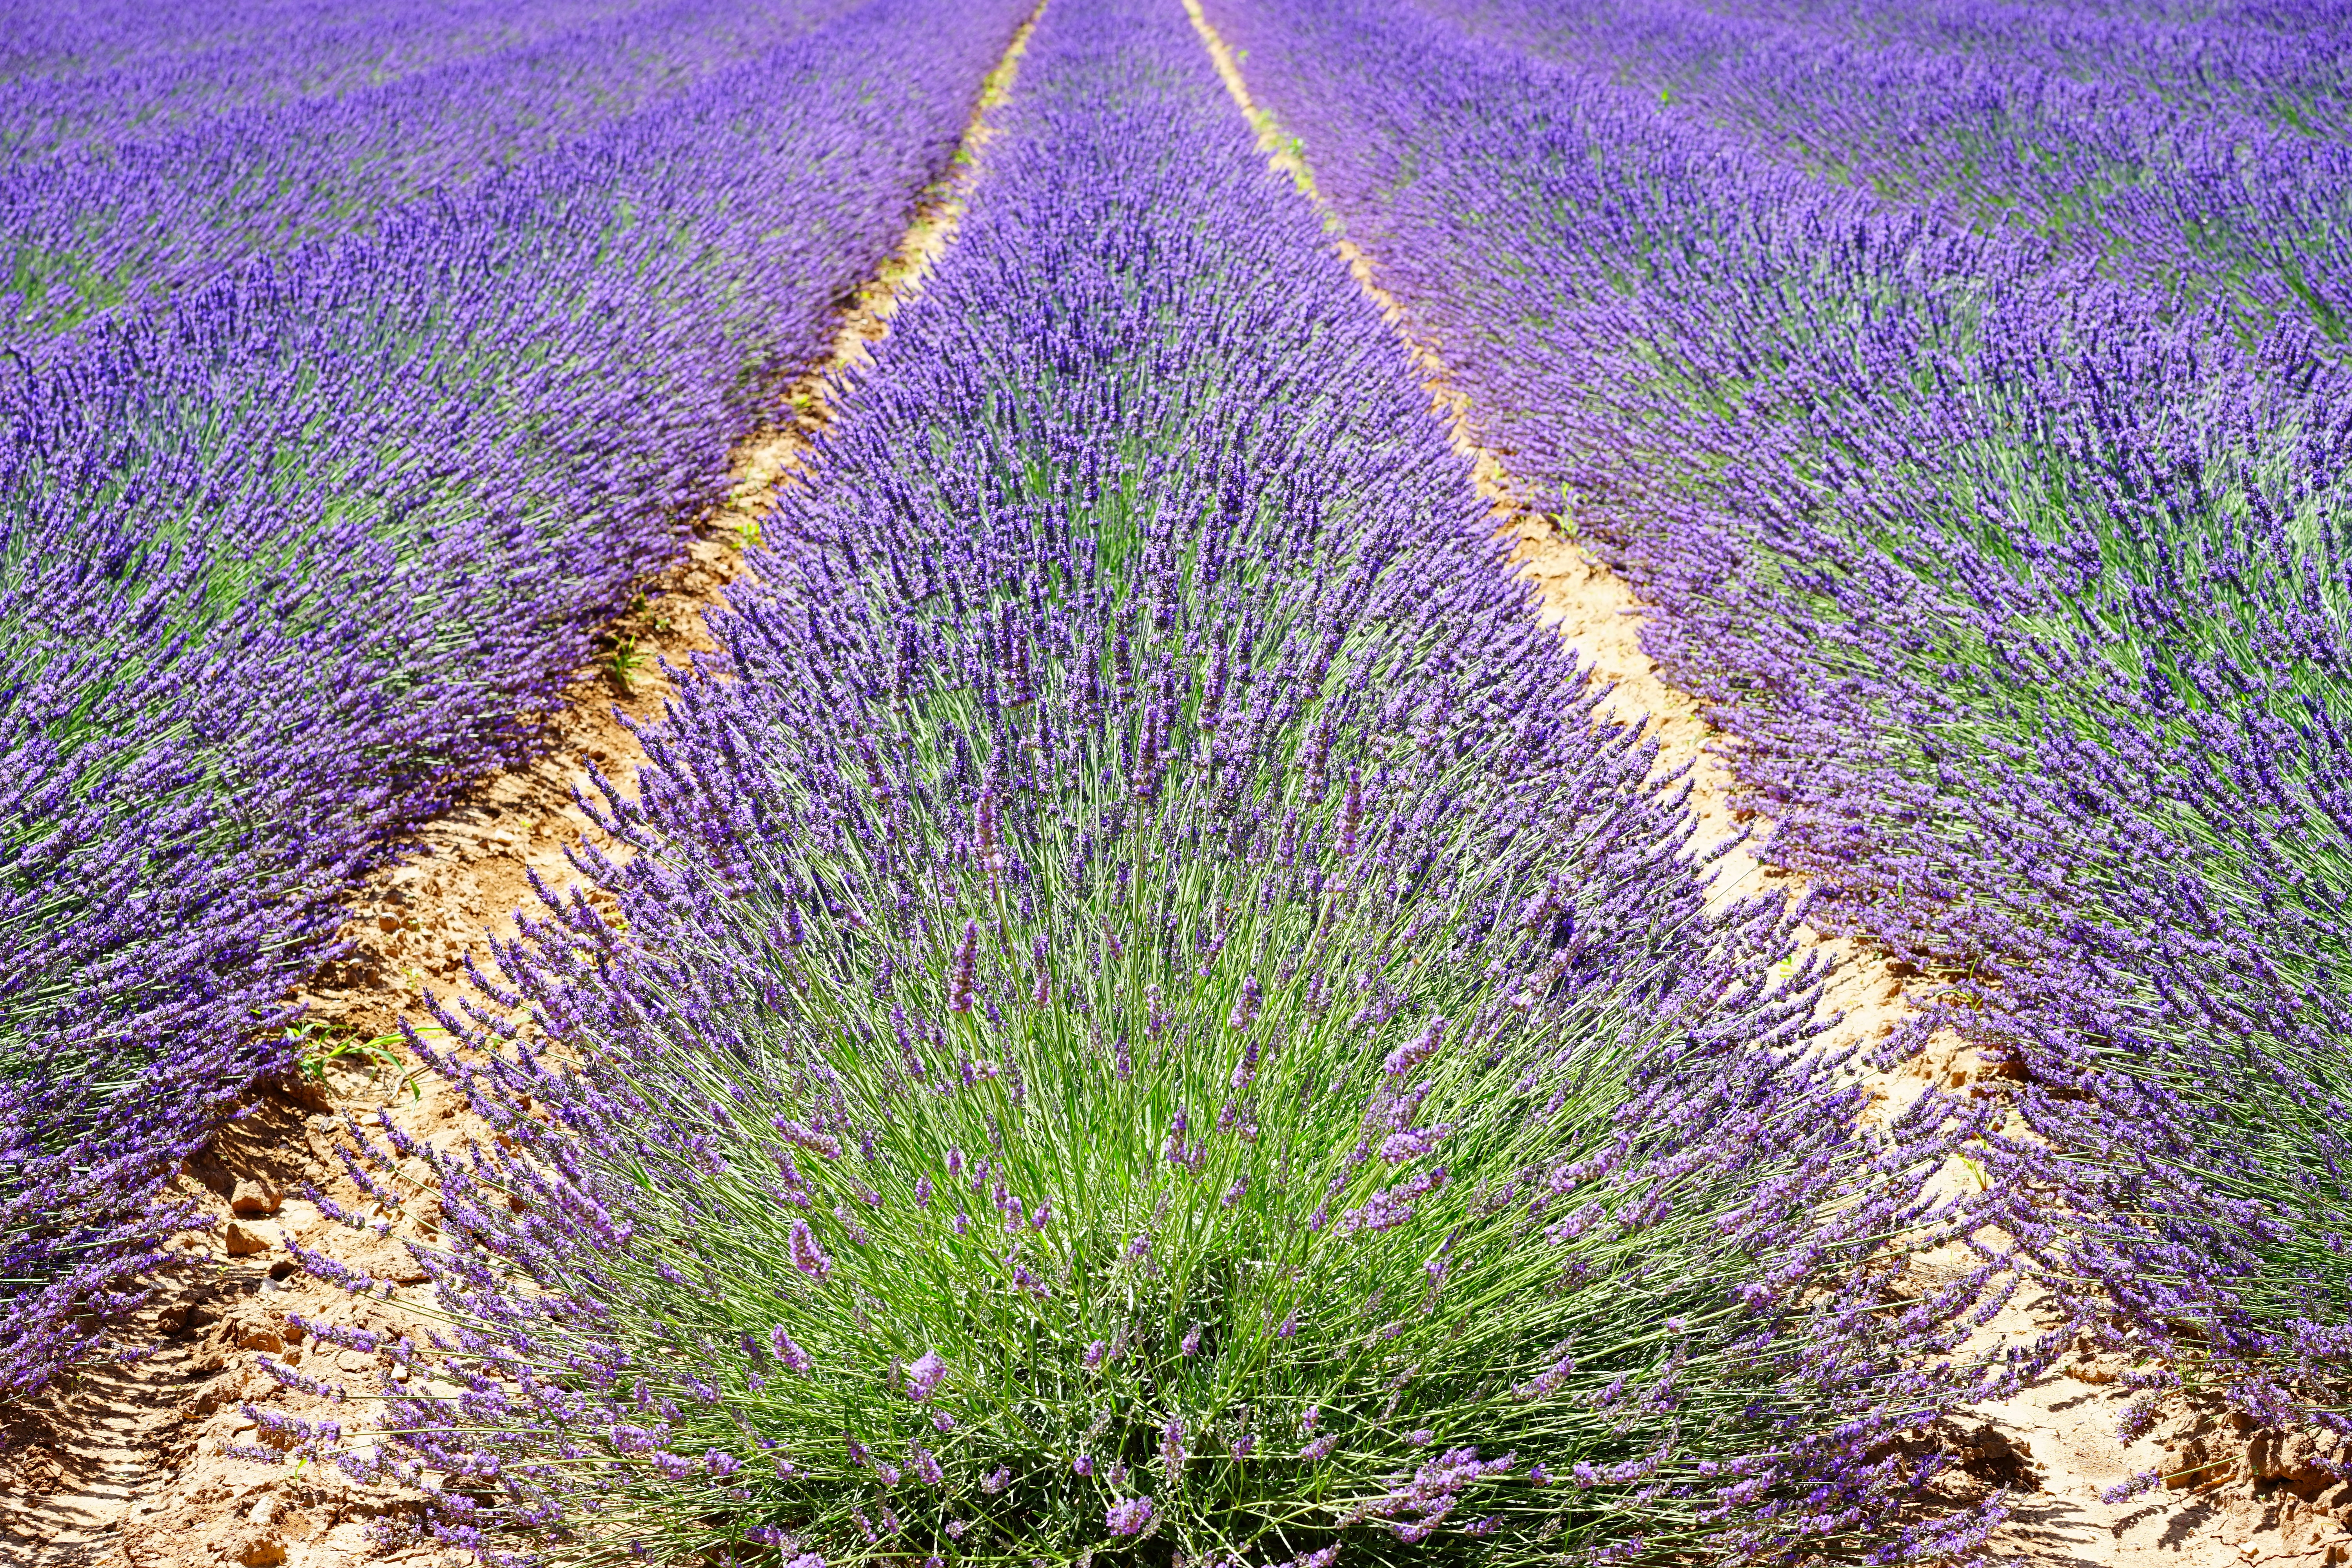
nature, plant, field, meadow, prairie, flower, purple, summer, aroma, green, herb, crop, botany, blue, agriculture, garden, flora, lavender, wildflower, flowers, wild plant, french, bed, petals, decorative, violet, lavender field, provence, fragrant, herbs, flowering, flower meadow, fragrance, aromatic, medicinal plant, inflorescence, summer flowers, garden flowers, cottage garden, flowering plant, lamiaceae, lavender flowers, dunkellia, lavender cultivation, wildblue, true lavender, narrow leaf lavender, lavandula angustifolia, lavandula officinalis, lavandula vera, scented plant, homeopathy, lavender meadow, lavendula, blooming lavender, lilac blue, grass family, land plant, english lavender, french lavender